Nicole Allmann

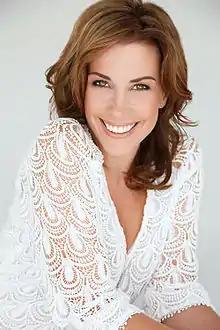
Nicole Allmann

Nicole Allmann (born 14 February 1975) is a Swiss actress, comedian, model and writer. Her first film role was in the 2004 short film "Felizia".